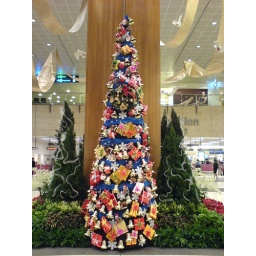
Nice Christmas tree spotted at the immigration hall in Changi airport.